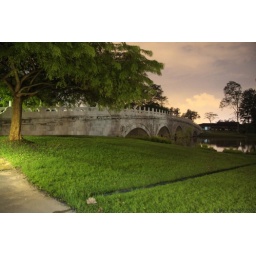
bridge over trouled water 2